Sideways

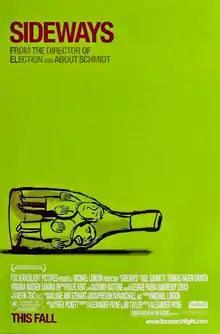
Theatrical release poster

Sideways is a 2004 American comedy-drama directed by Alexander Payne and written by Jim Taylor and Payne. A film adaptation of Rex Pickett's 2004 novel, "Sideways" follows two men in their forties, Miles Raymond (Paul Giamatti), a depressed teacher and unsuccessful writer, and Jack Cole (Thomas Haden Church), a past-his-prime actor, who take a week-long road trip to Santa Barbara County wine country to celebrate Jack's upcoming wedding. Sandra Oh and Virginia Madsen also star as women they encounter during their trip.